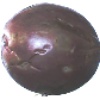
Label: Passion Fruit 1